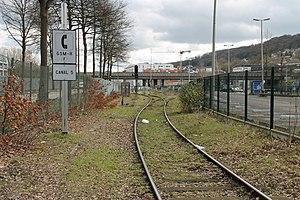
Emplacement de l'ancienne gare Martainville. Le bâtiment voyageurs était à gauche.
Les voies du port de Rouen-Rive-Droite sont une ligne de chemin de fer française à écartement standard située à l'intérieur de l’agglomération de Rouen. Desservant les quais et les établissements industriels de la rive droite du port de Rouen, elles ont subi les vicissitudes des guerres, des crises économiques ainsi que des aménagements portuaires et urbains. Aujourd'hui, bien que de moindre capacité que les lignes de la rive gauche du port, elles sont elles aussi largement sous-utilisées compte tenu à la fois de la disparition de certains trafics du port de Rouen, du déclin du transport ferroviaire et de la désindustrialisation de leur zone de chalandise.